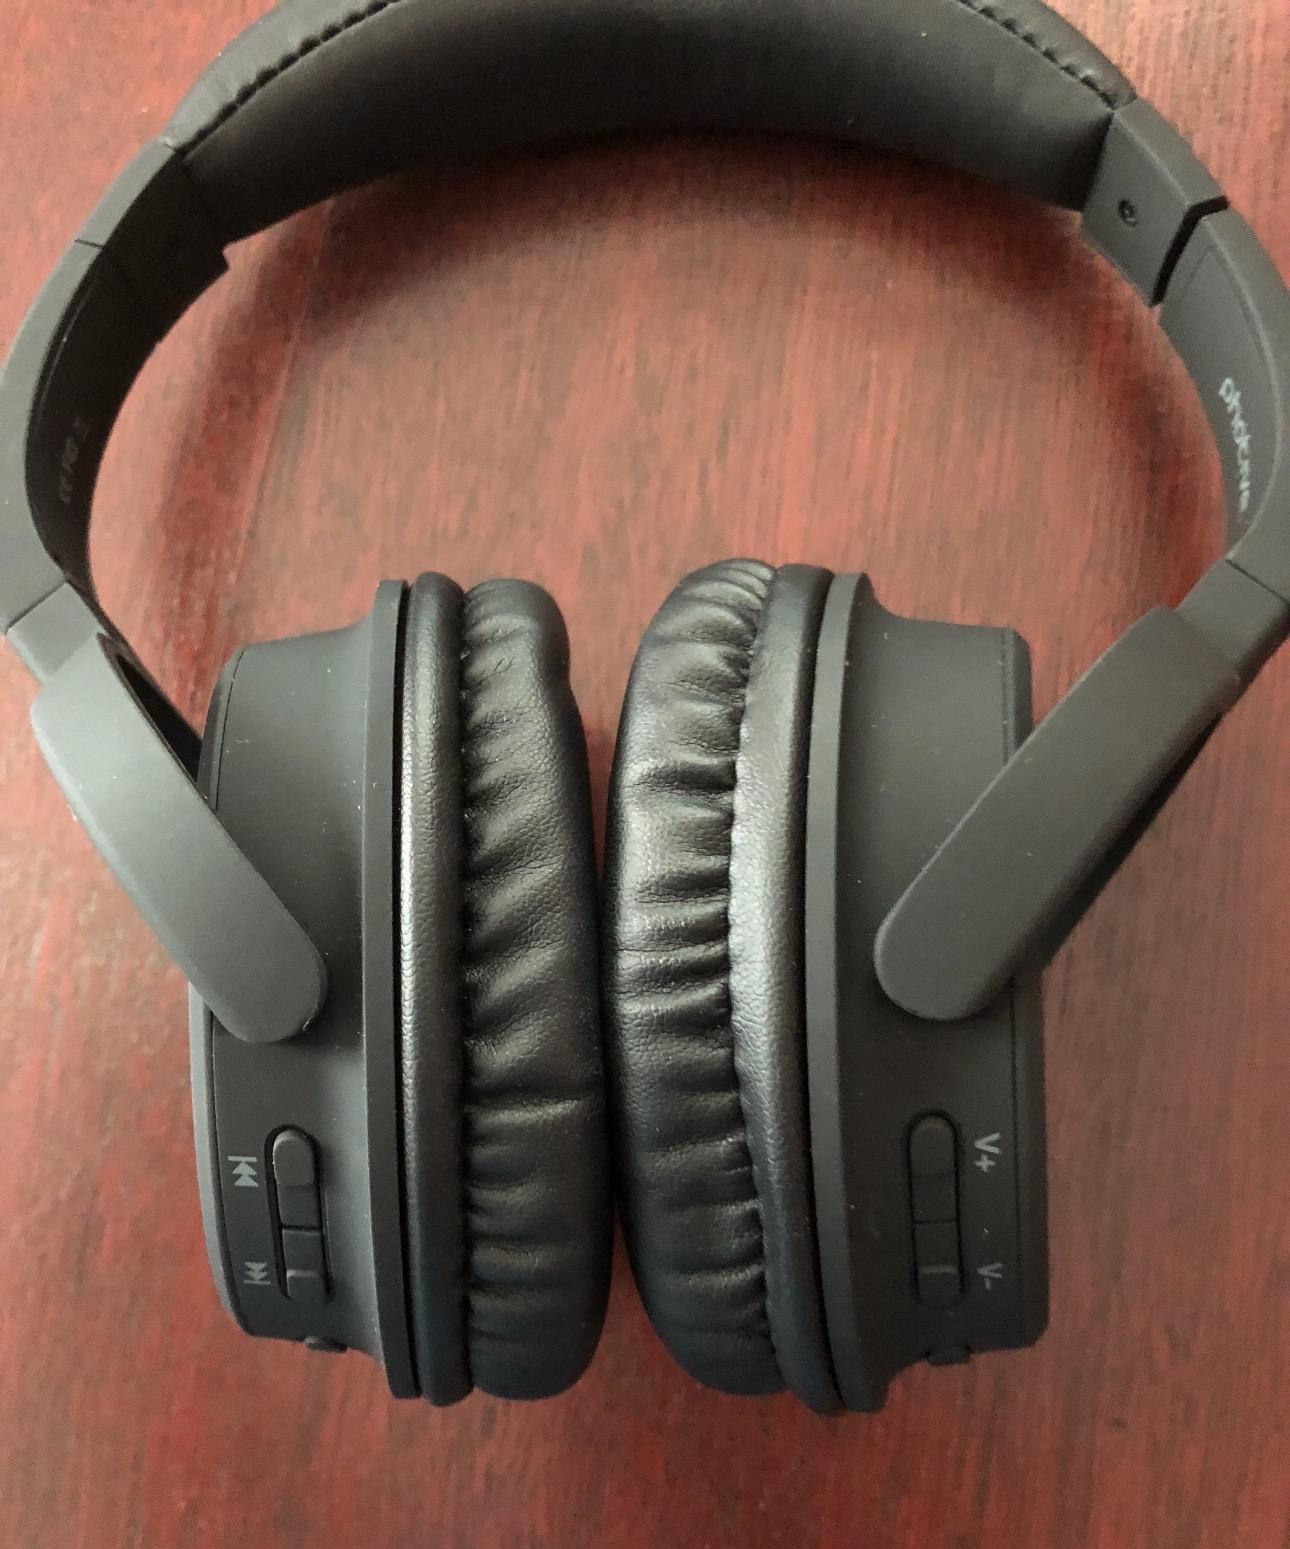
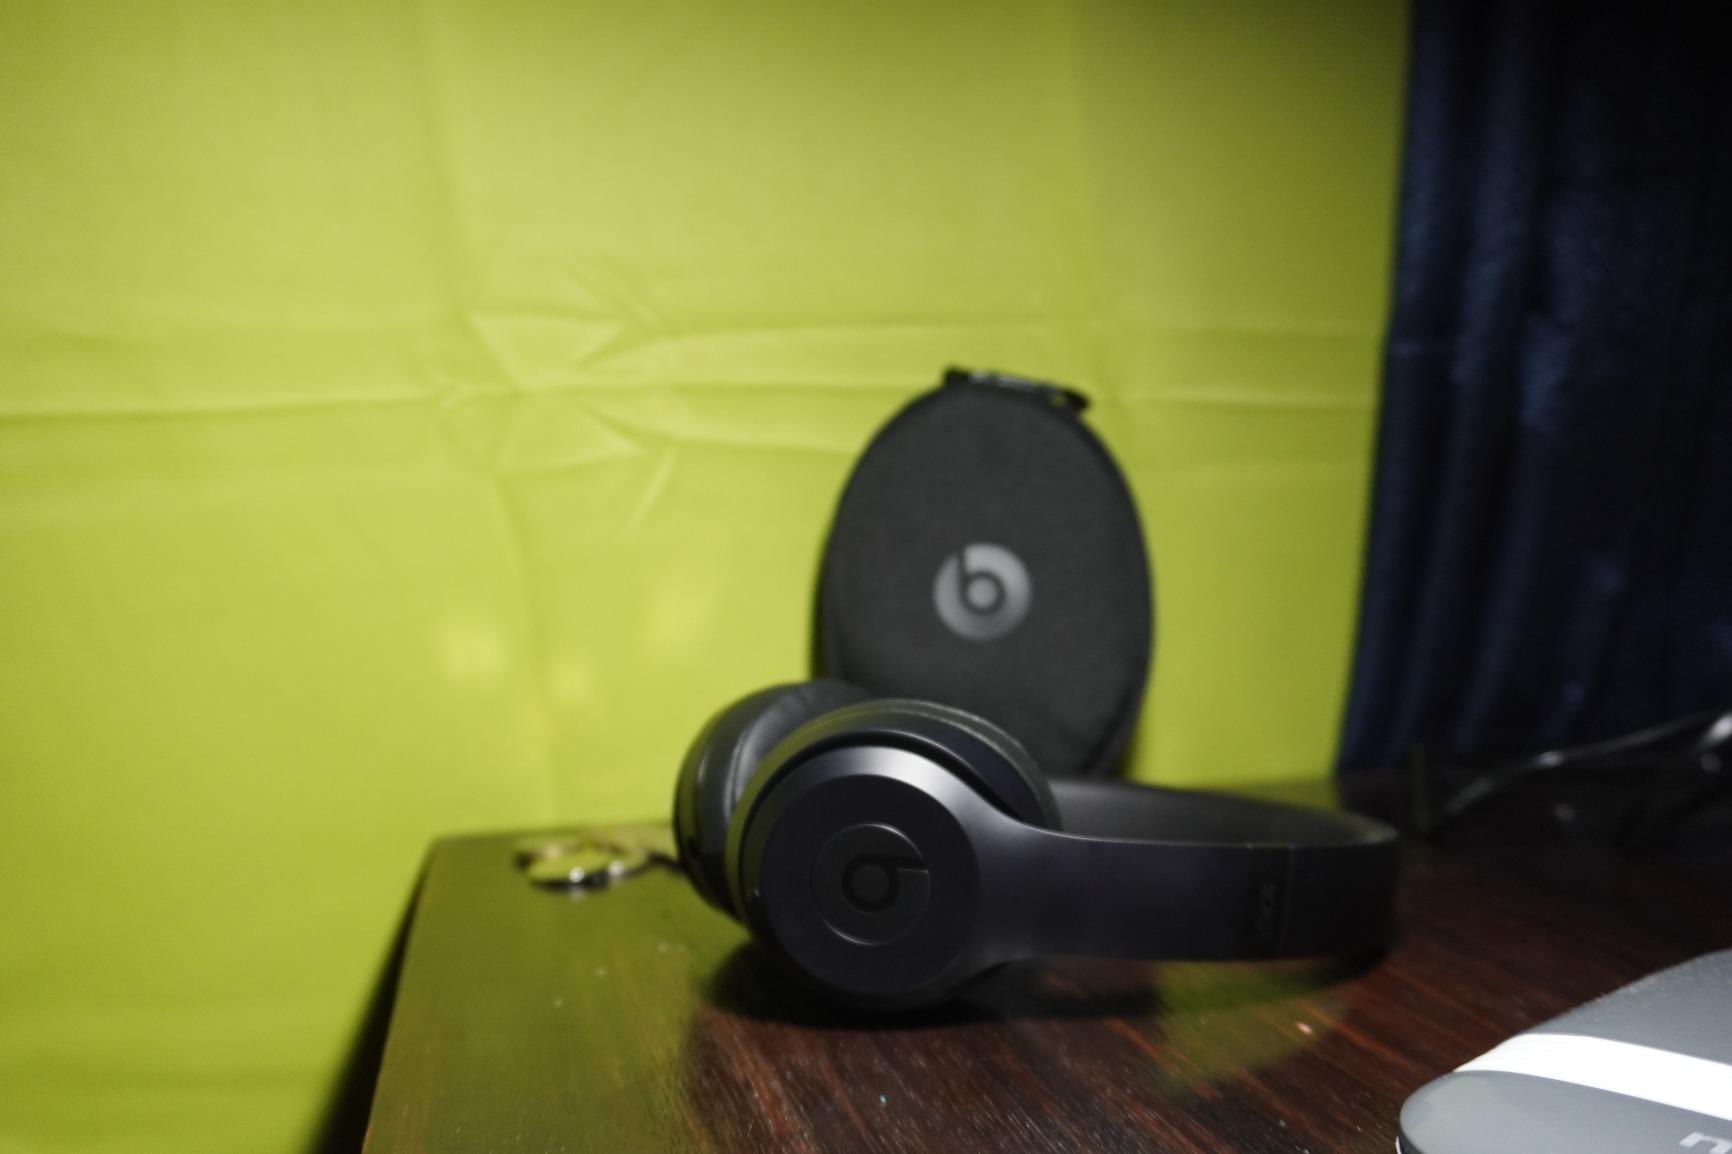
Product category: headphones
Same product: no